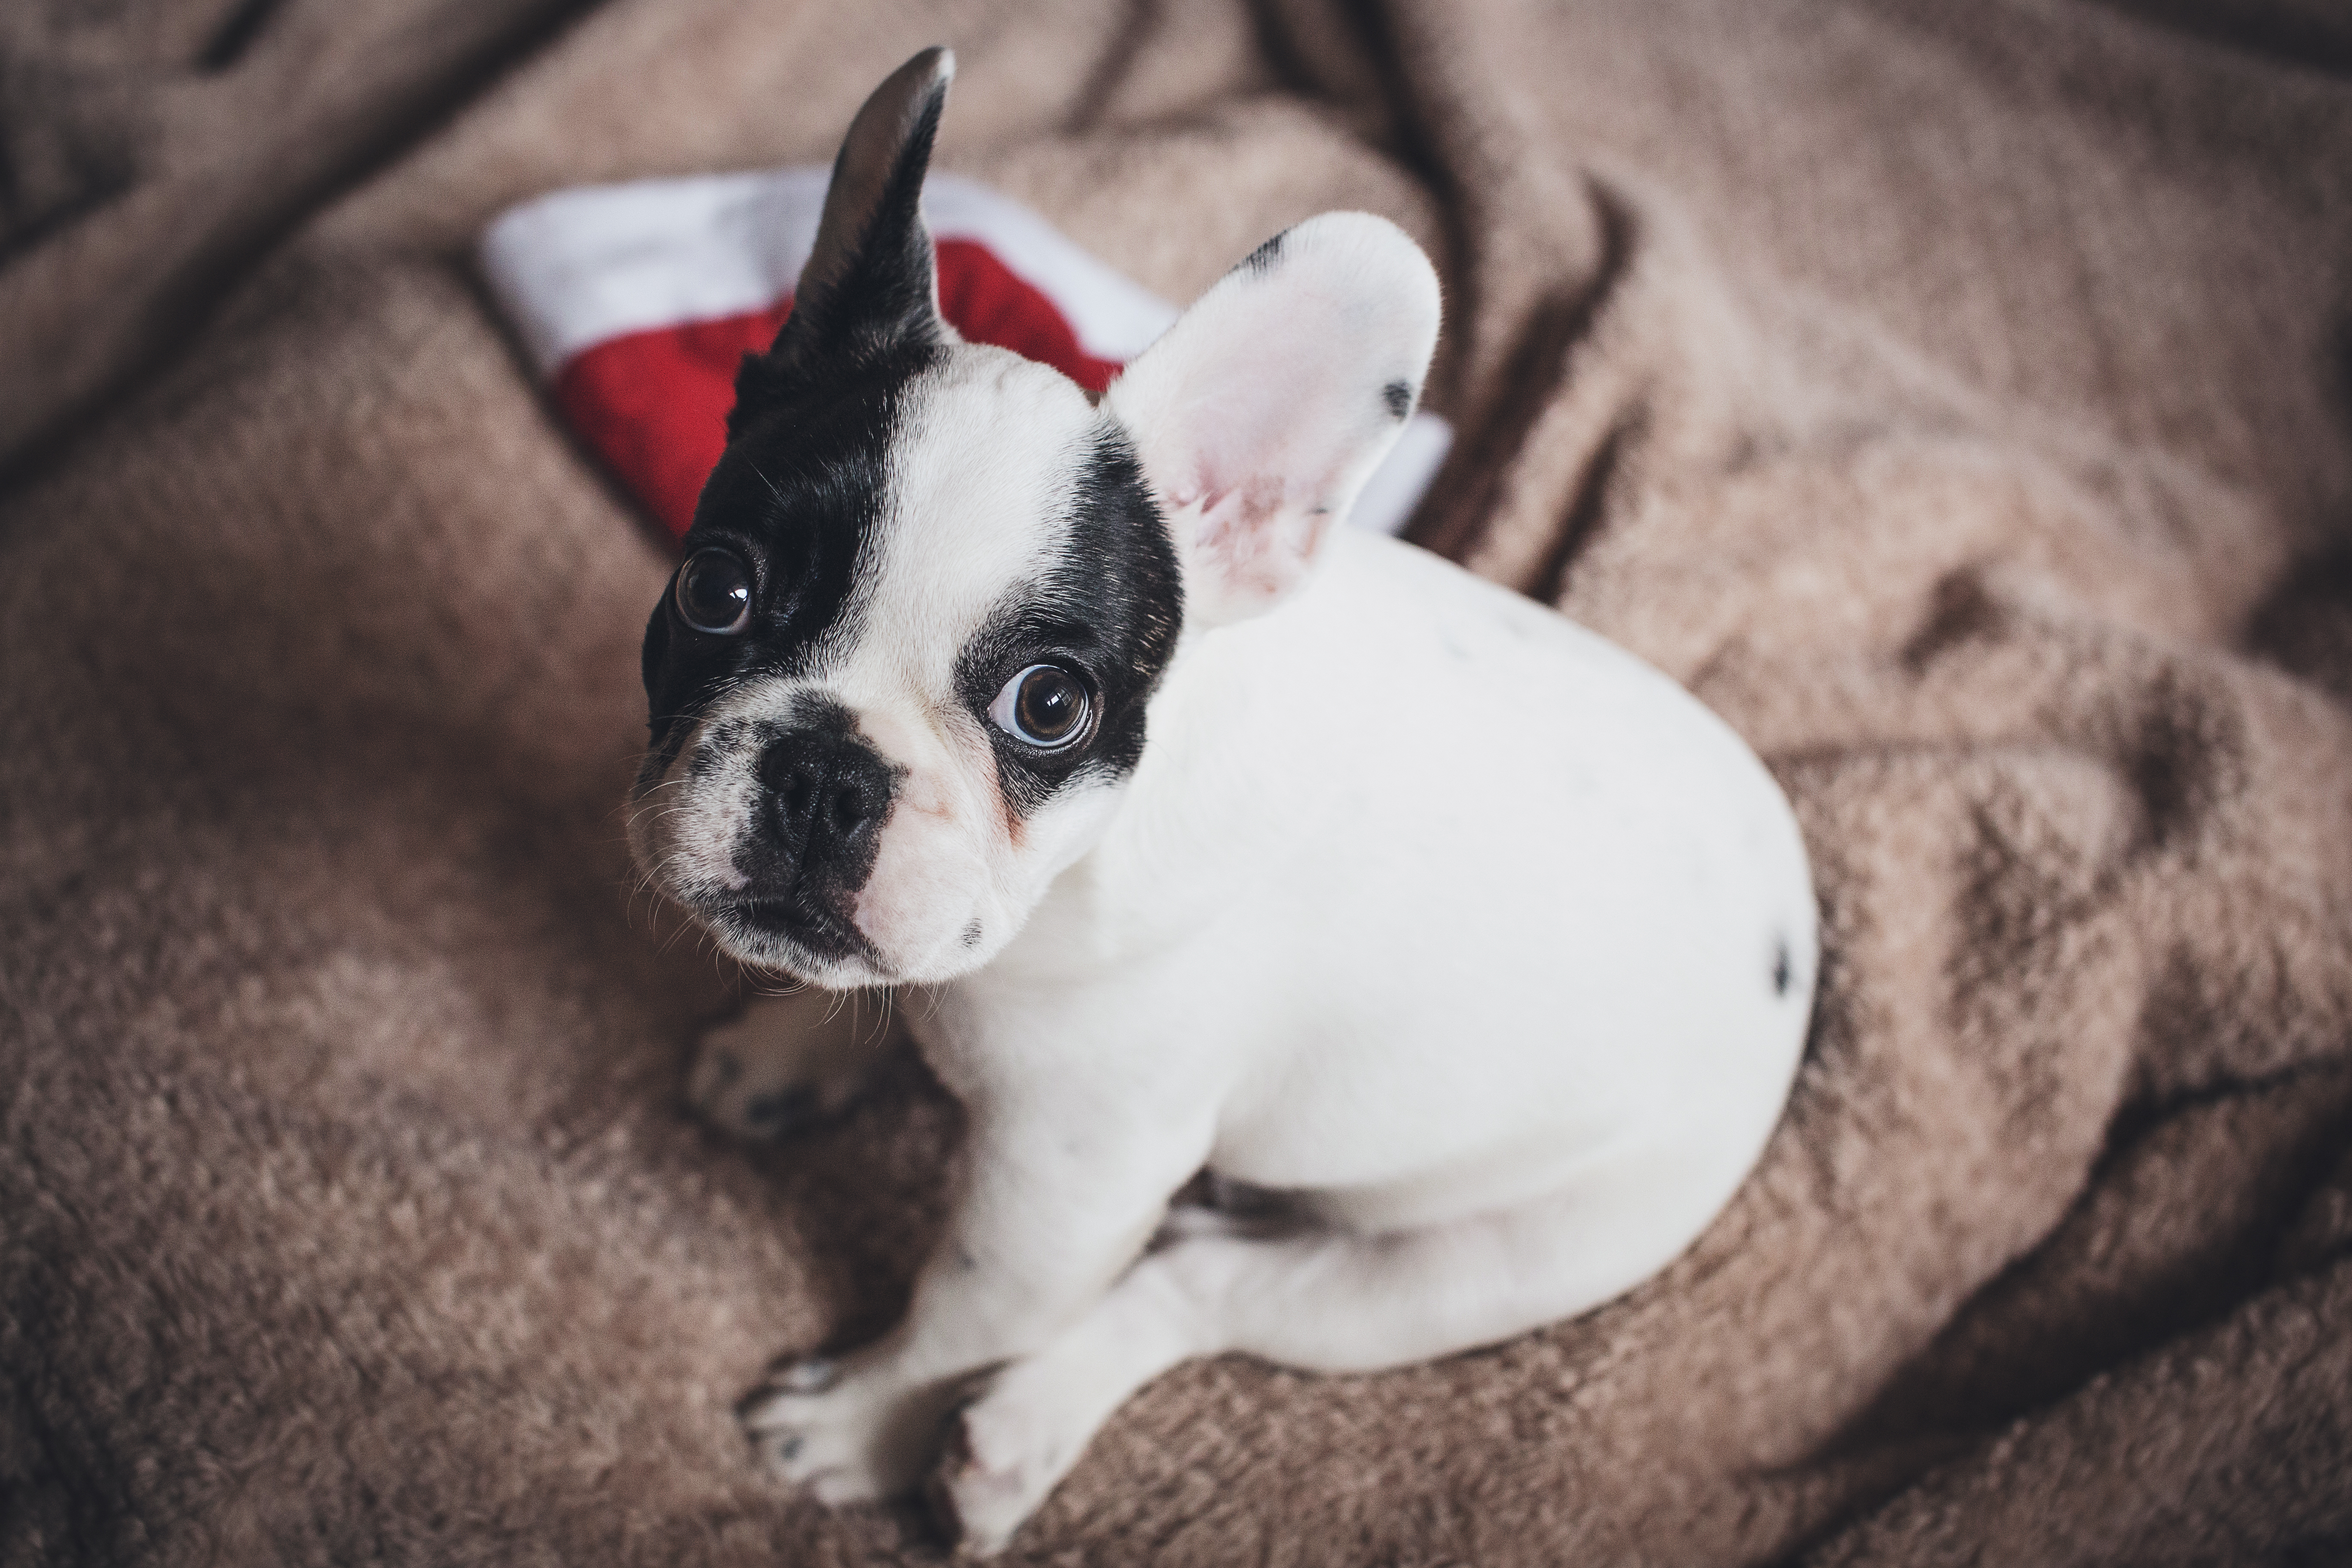
puppy, dog, animal, cute, mammal, bulldog, eyes, vertebrate, french bulldog, dog breed, boston terrier, dog like mammal, carnivoran